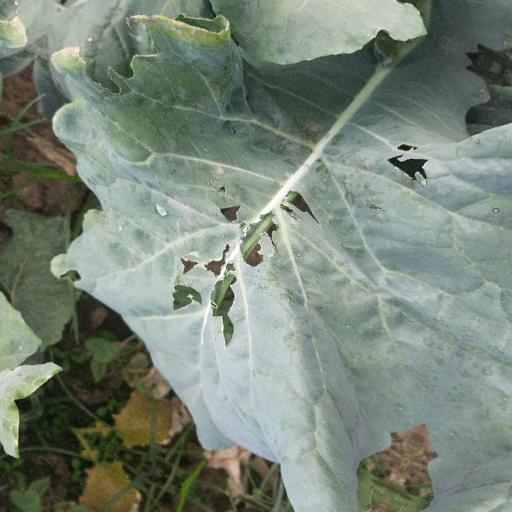
Label: Black Rot